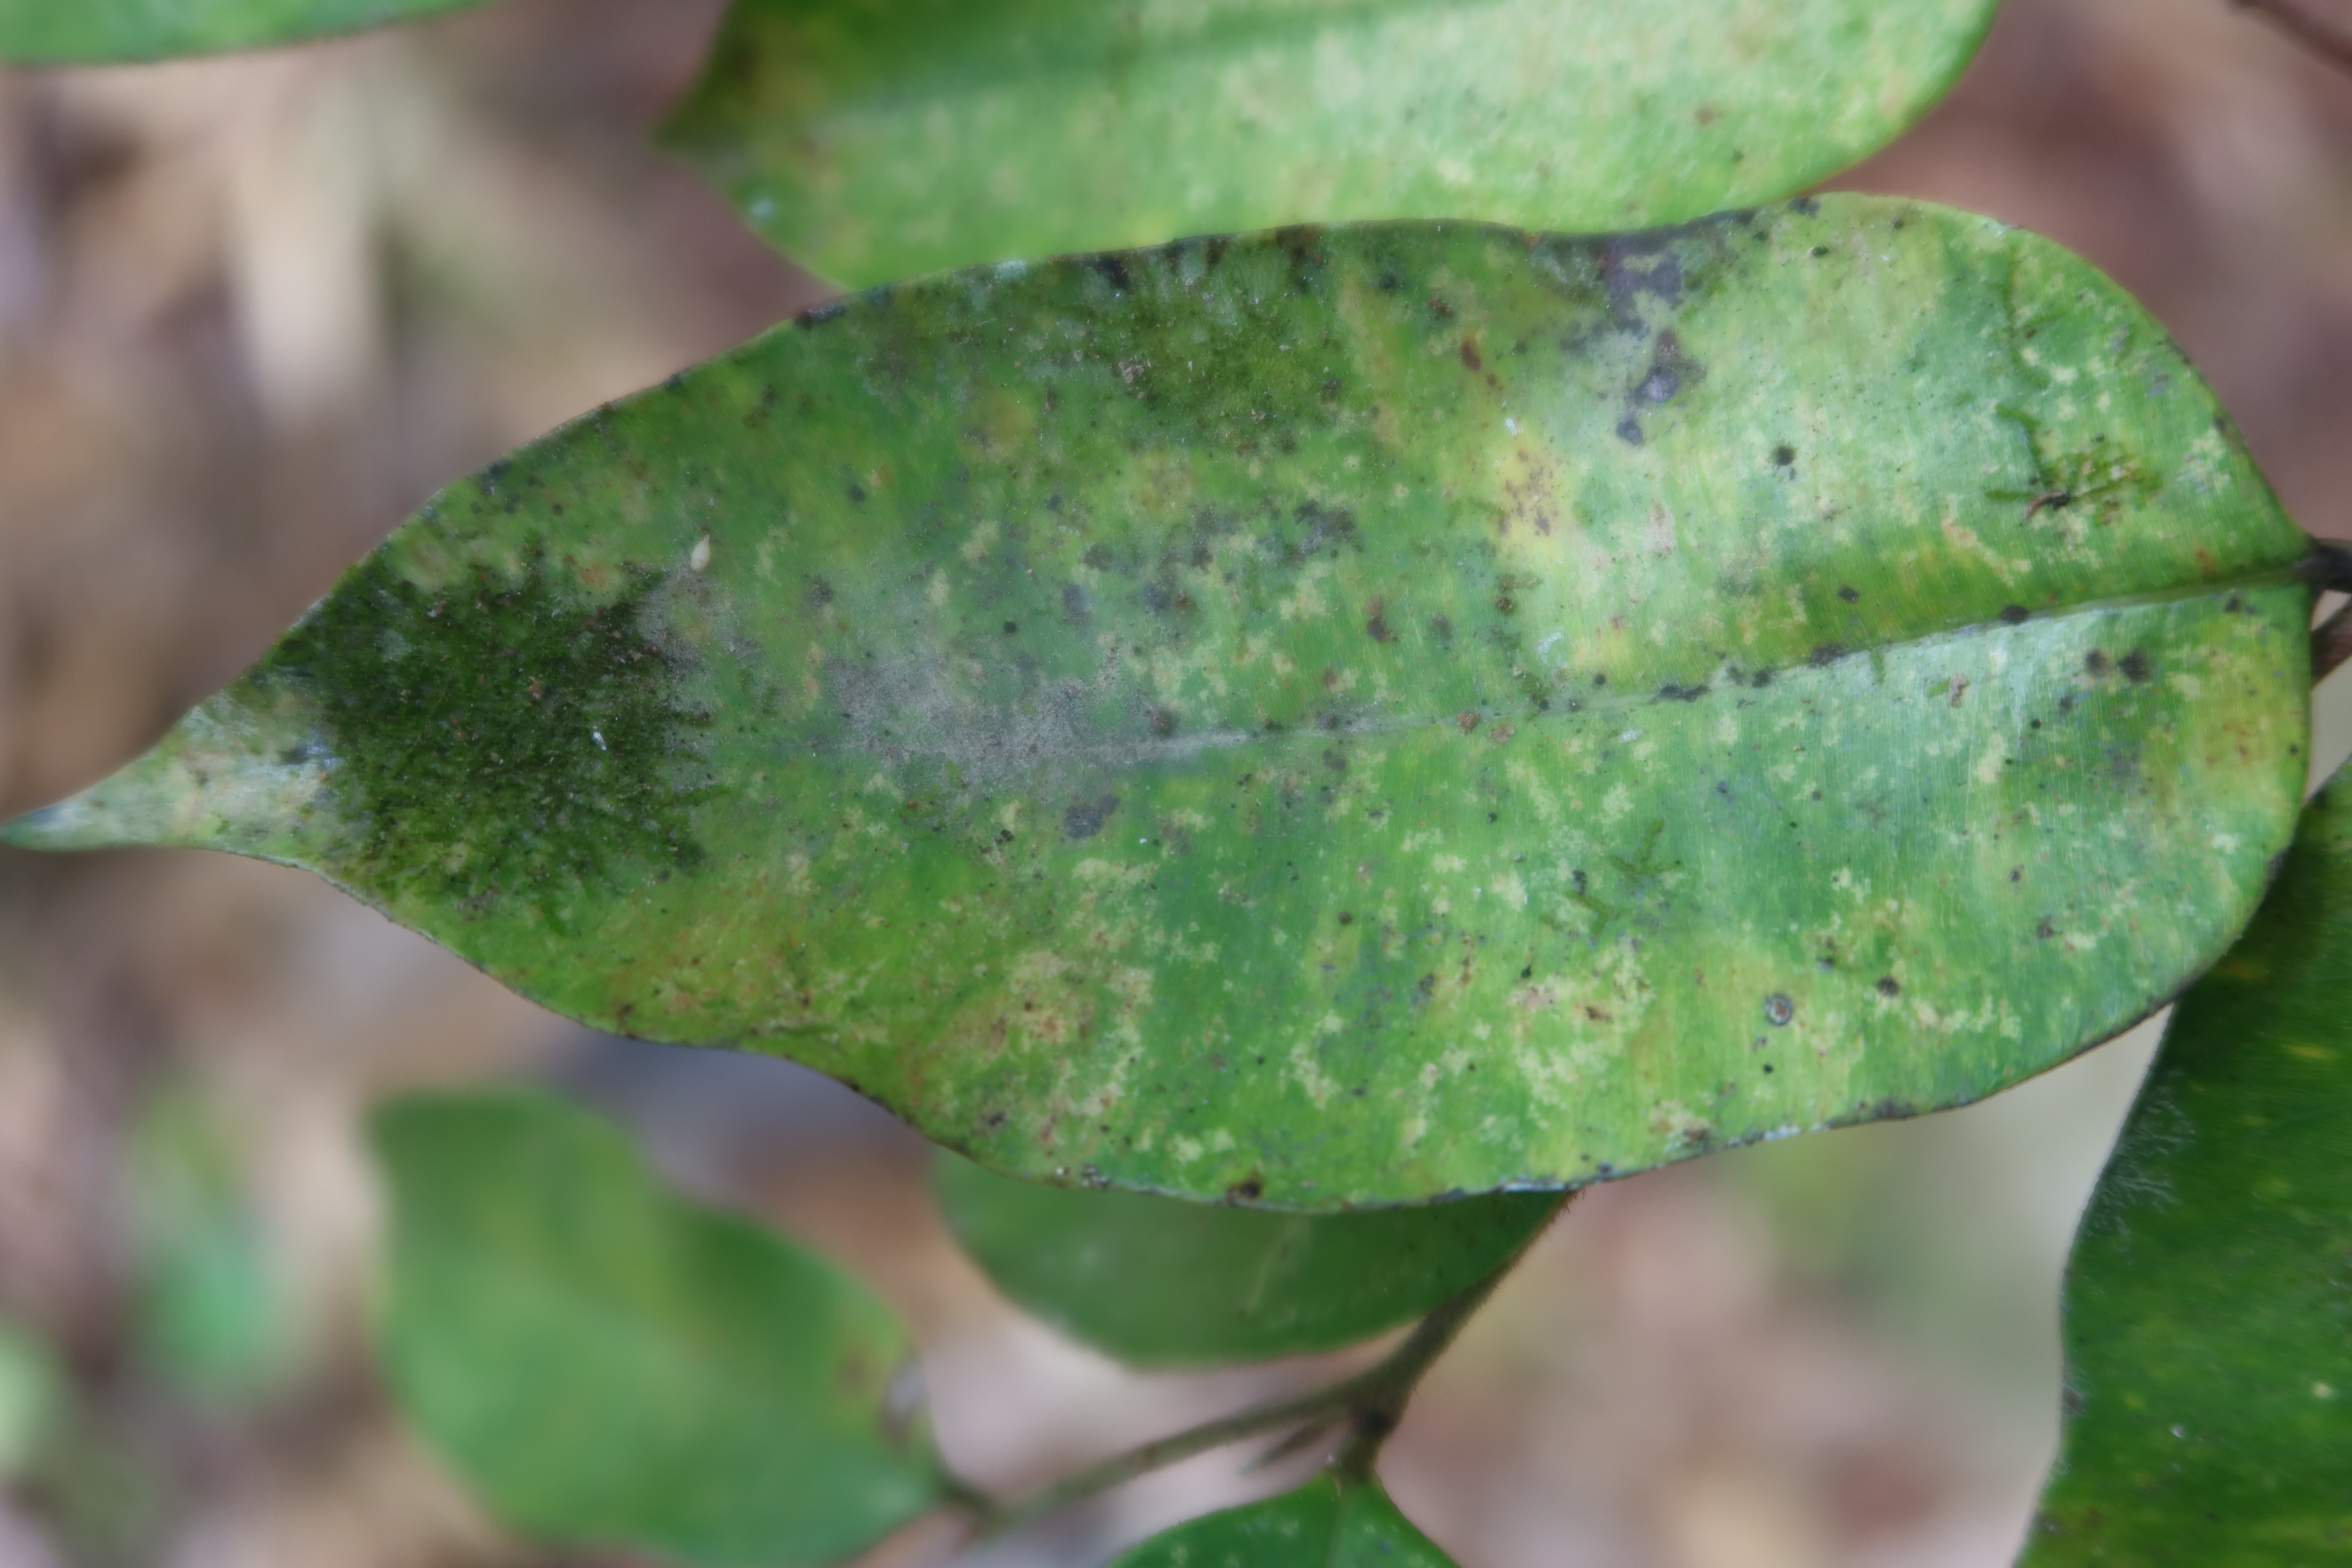
Label: Sooty mold